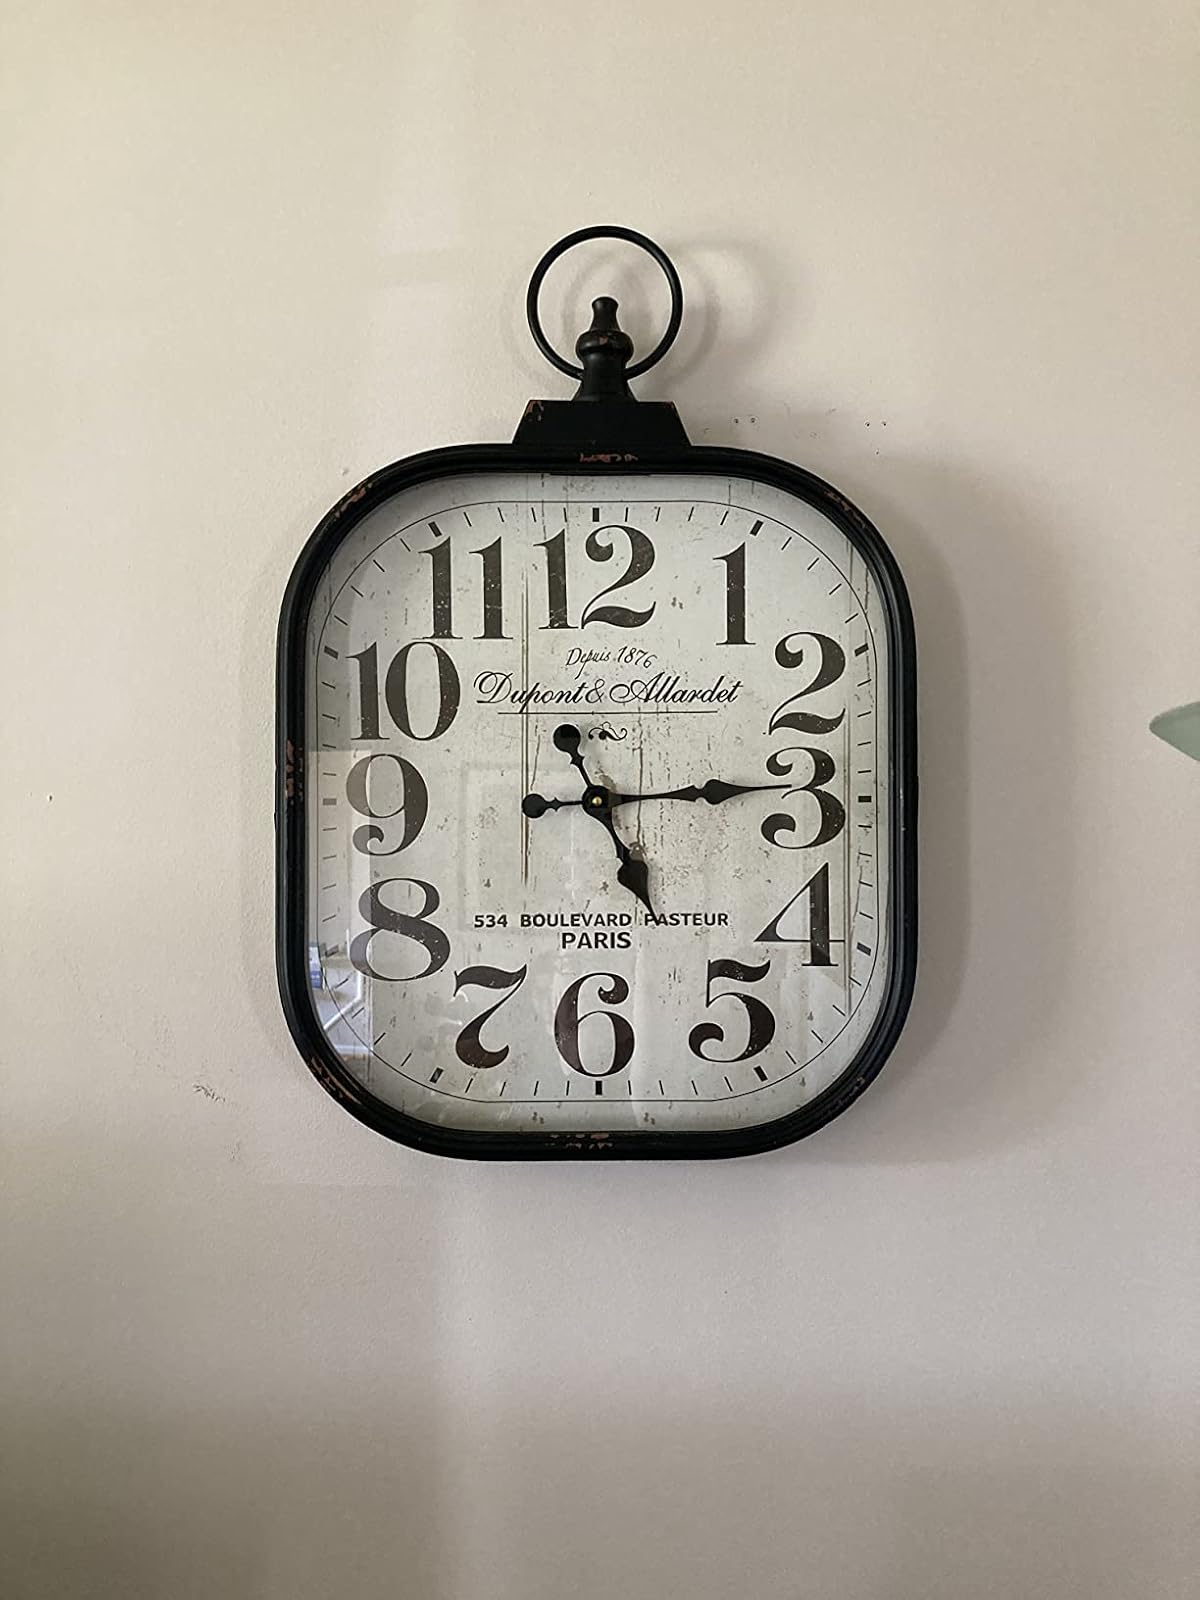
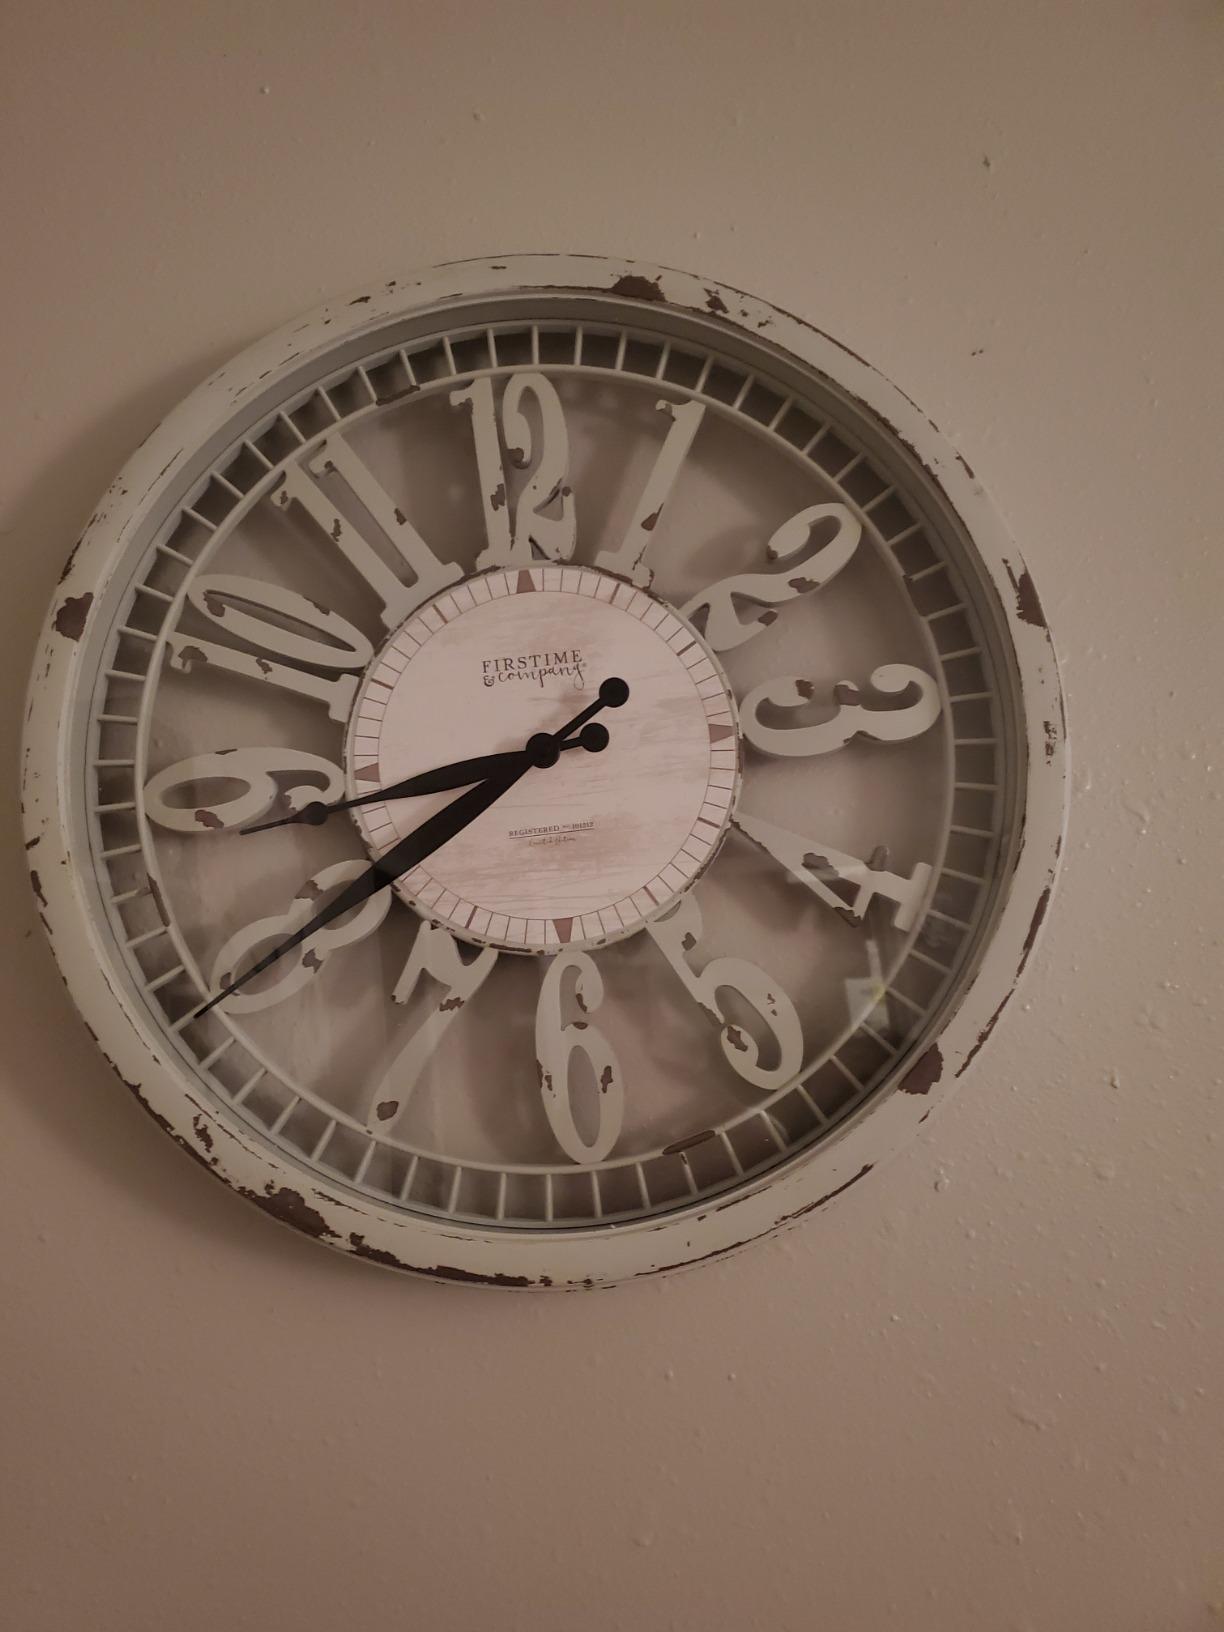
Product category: clock
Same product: no